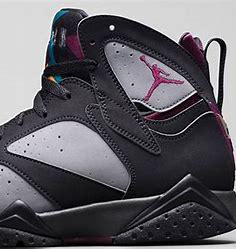
Brand: Jordan
Model: 7 Retro